Green Man Festival

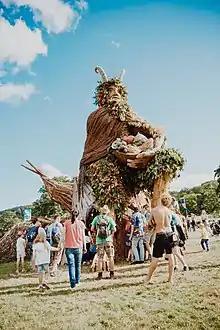
The Green Man statue, which is set on fire at the end of each Green Man Festival

Fenne Lily, The War on Drugs, Fleet Foxes, Brian Jonestown Massacre, Lemon Twigs, Teenage Fanclub, Anna Calvi, Dirty Projectors, The Wedding Present